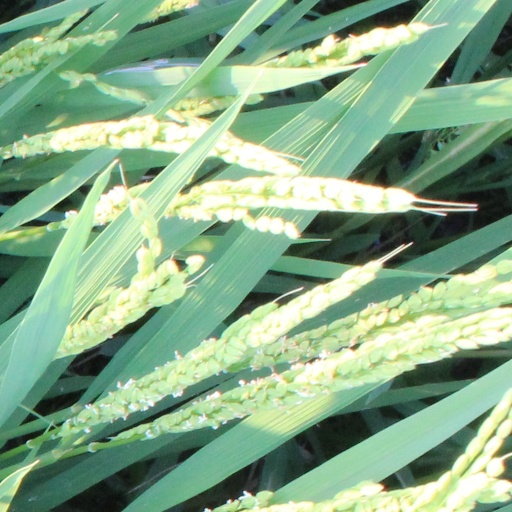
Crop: rice